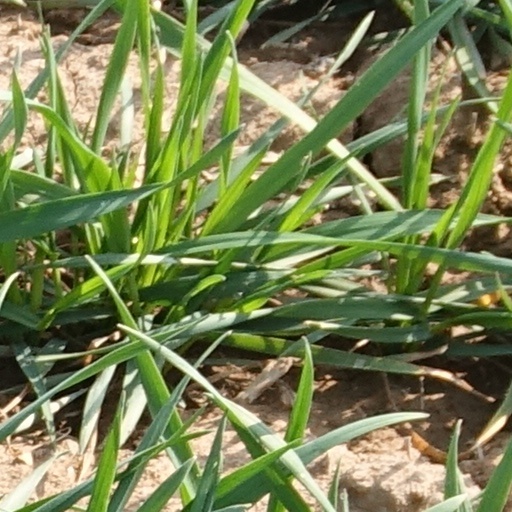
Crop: wheat